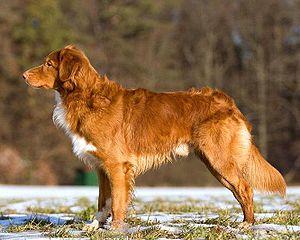
Le retriever de la Nouvelle-Écosse, parfois simplement appelé Nova Scotia, est une race de chiens originaire de la province de la Nouvelle-Écosse, au Canada. C'est un bon nageur, sélectionné dès le début du XIXᵉ siècle pour le rapport dans l'eau glacée. Le toller, connu dans sa région d'origine, reste une race de chiens assez rare dans le reste du monde.